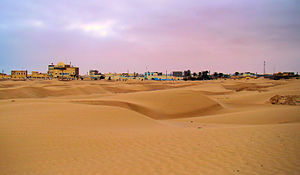
Tarfaya
Tarfaya er en by i det sydlige Marokko med et indbyggertal på 8.027. Byen er hovedstad i regionen Kap Juby og ligger ved kysten til Atlanterhavet, tæt på grænsen til Vestsahara.